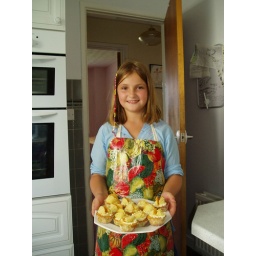
Preparing lemon-flavoured butterfly cakes before Dad arrived in the evening